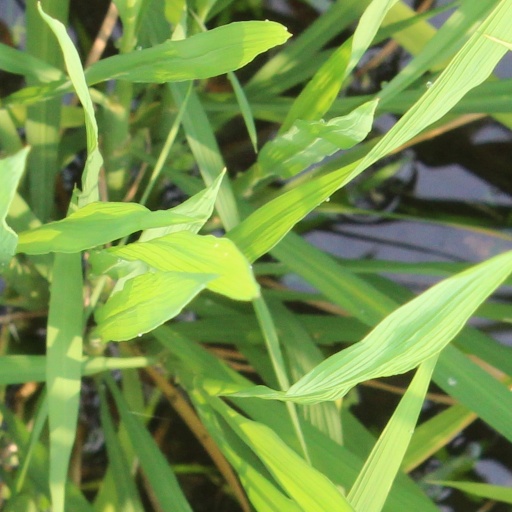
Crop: rice